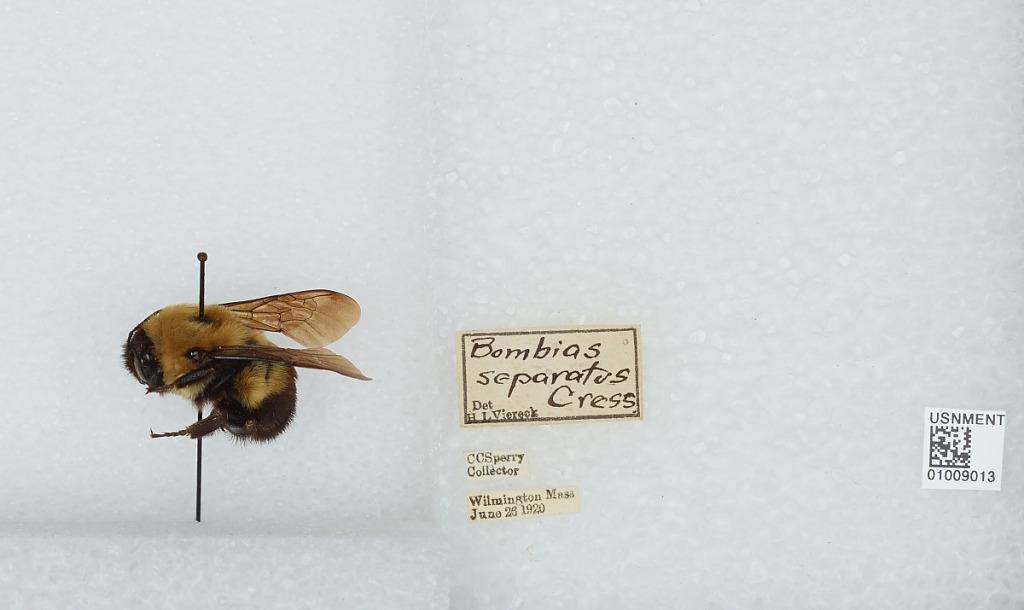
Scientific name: Bombus (Separatobombus) griseocollis (De Geer)
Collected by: C. Sperry
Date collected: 1920-6-26
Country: United States
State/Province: Massachusetts
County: Middlesex
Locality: Wilmington
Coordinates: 42.55, -71.17
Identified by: Viereck, H. L.